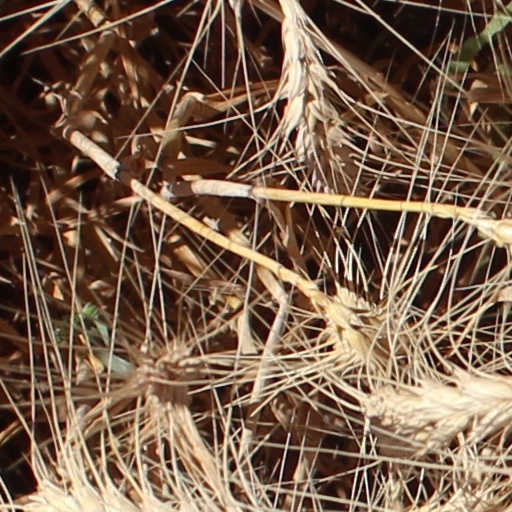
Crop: wheat